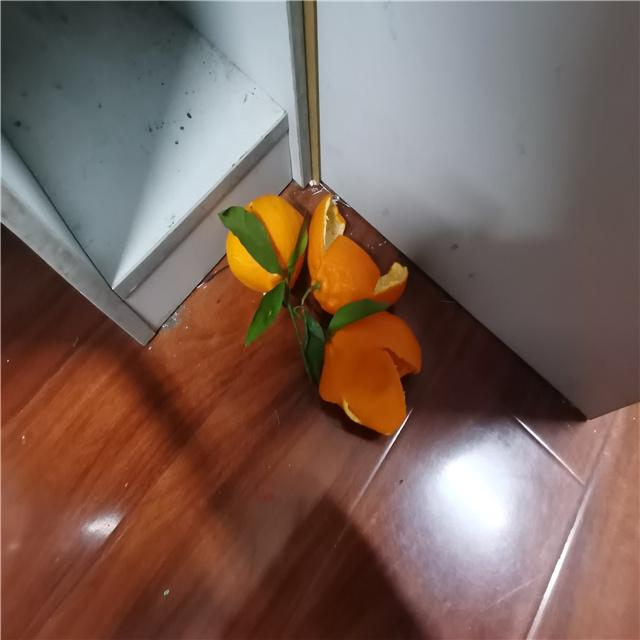
Label: peels